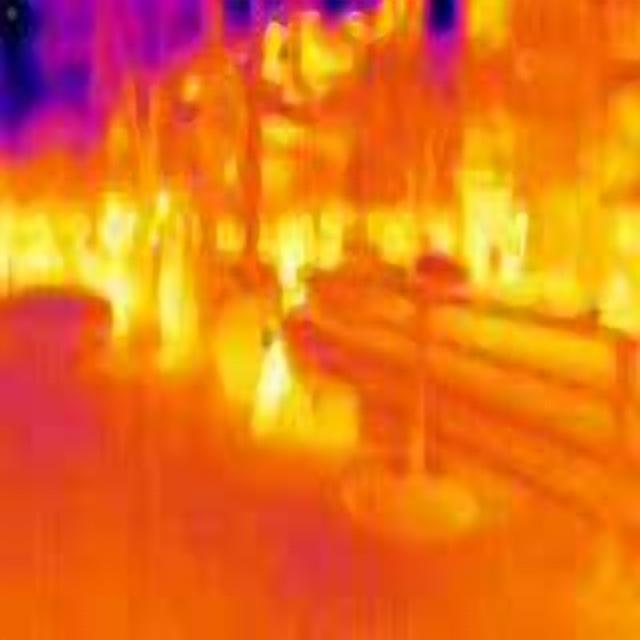
Detected objects:
label: person
label: person
label: person